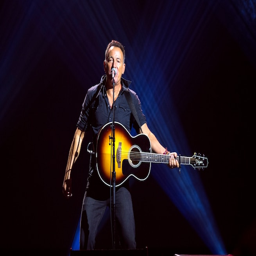
an artist holds a guitar and sings into a microphone .